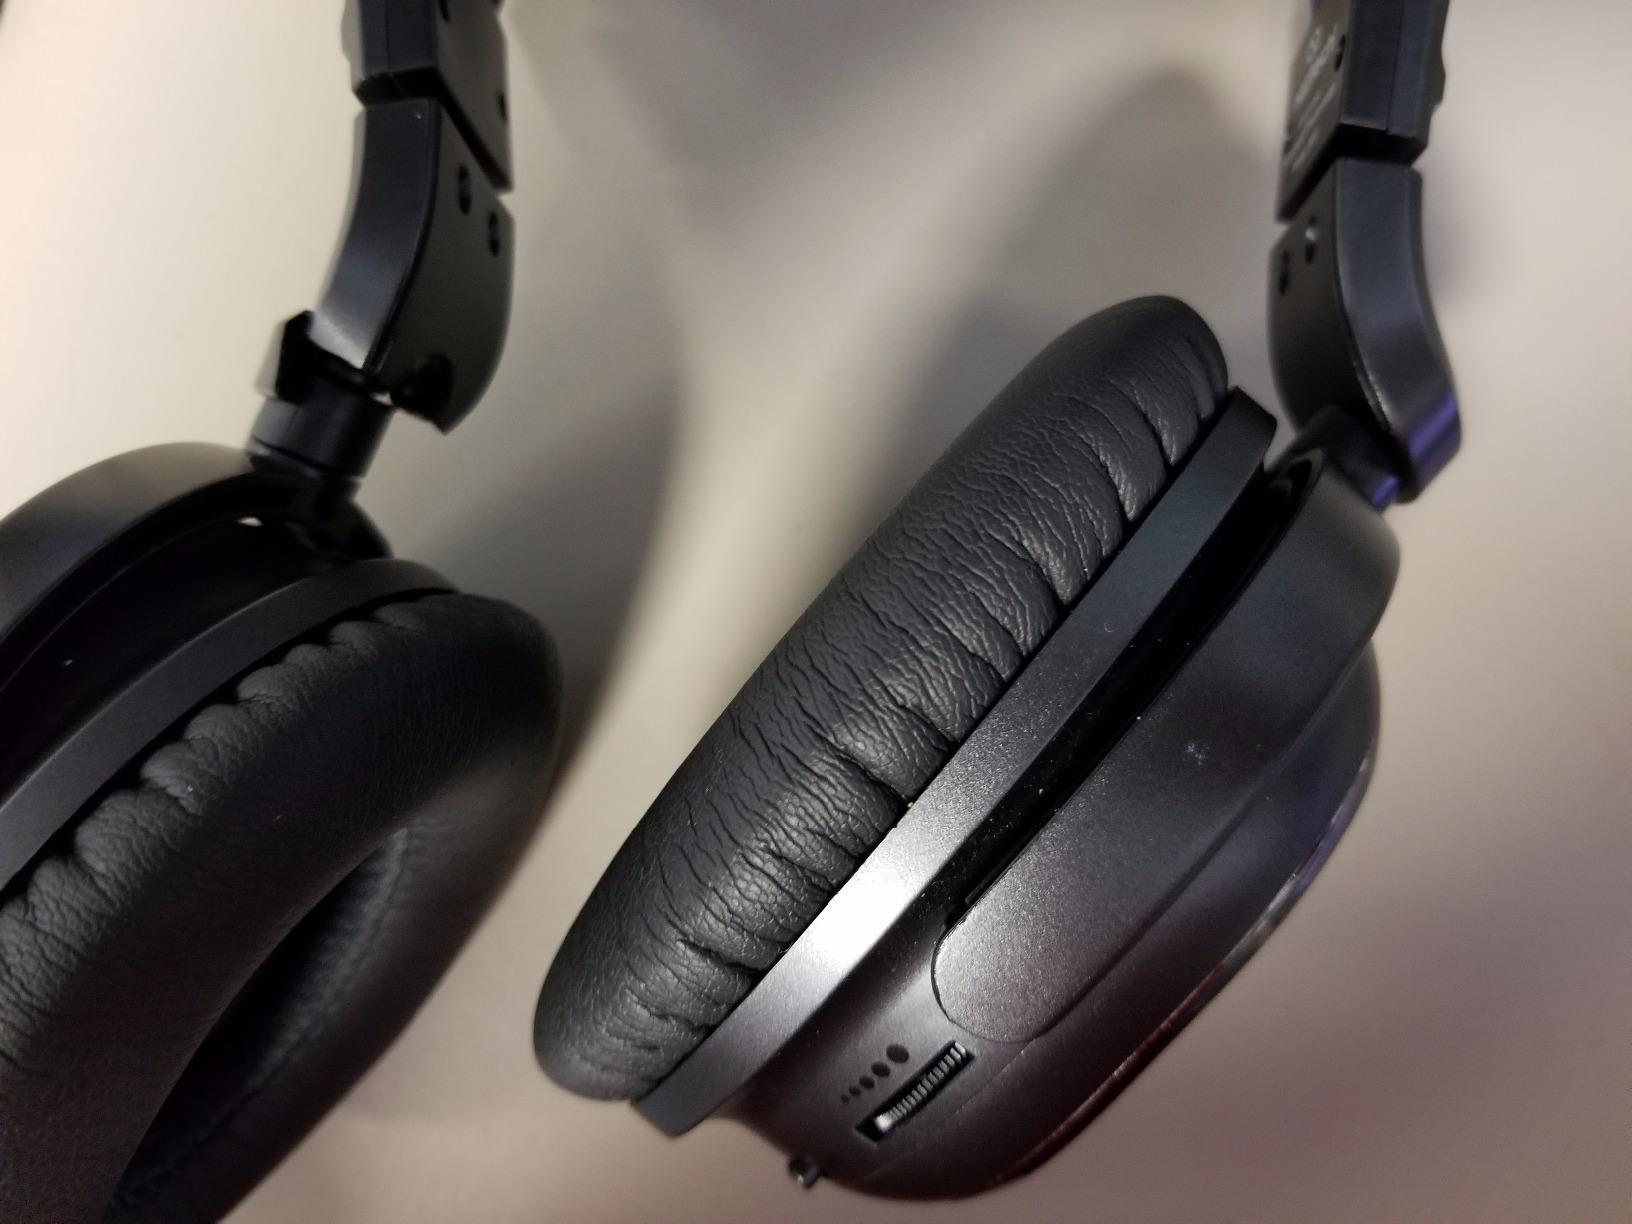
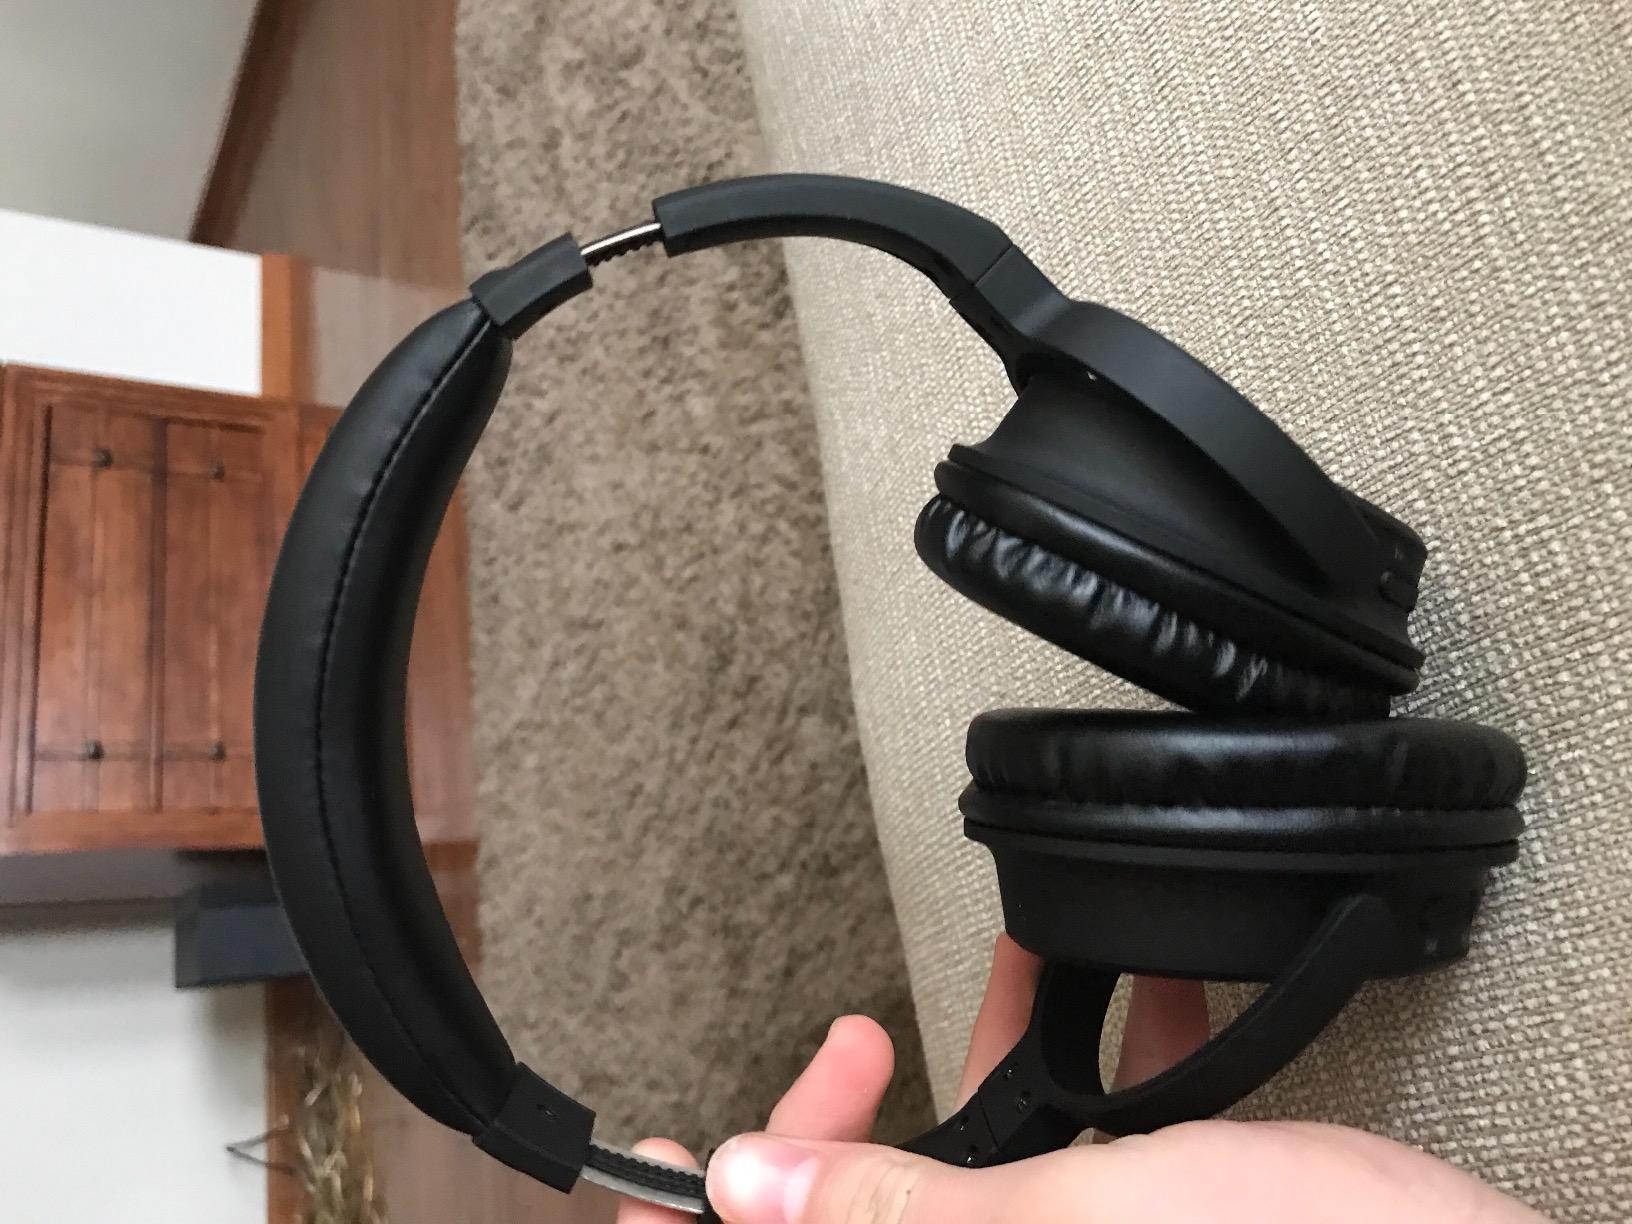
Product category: headphones
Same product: no